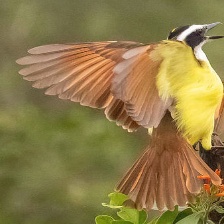
Species: GREAT KISKADEE
Scientific name: PITANGUS SULPHURATUS